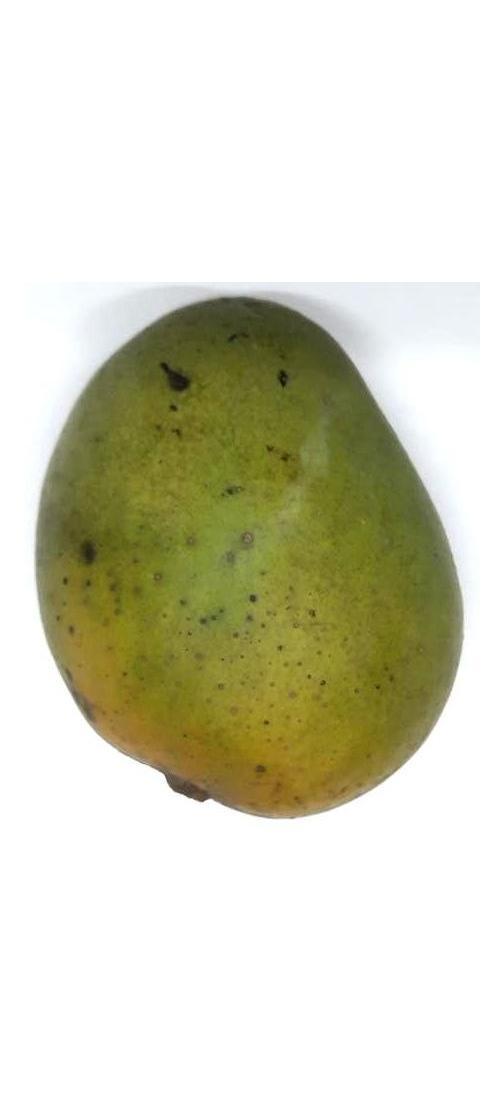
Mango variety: Himsagor